Montgomery (snagboat)

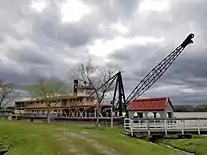
"Montgomery" docked at Pickensville in 2021

"Montgomery" is built out of steel plates mounted in a steel frame. Her hull is long, which extends to with the addition of the sternwheel. She is wide, and has a hold depth of . She has a scow-shaped bow and a flat bottom with no keel. She is designed to hold machinery anywhere along the hull length, and to withstand the stresses of pulling on snags. Rows of steel I-beams support its superstructure, including the forward-mounted boom, mounted on an A-frame. The frame is designed to support different types of equipment, including bucket dredges as well as the snag boom. The boom is maneuvered by steam-powered winches, and there are steam-powered capstans to assist in stabilize the boat while snagging. The pilot house is set on a deck above the boilers.